Kelly O'Dwyer

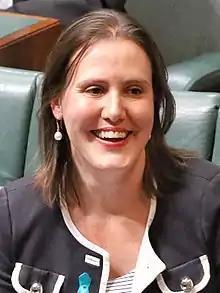
O'Dwyer in Parliament in 2016

Costello decided in 2009 not to seek another term of office at the next federal election. On 17 September 2009, O'Dwyer was pre-selected to stand as the Liberal Party candidate for Higgins at the next election. Peter Costello then announced his resignation from Parliament in October 2009. He stated that he chose to retire ahead of the next federal election as a contribution to renewal of the Liberal Party and that O'Dwyer would contribute to this process. A by-election was held on 5 December 2009. O'Dwyer was considered a "shoo-in", especially since the Labor Party did not contest the seat.